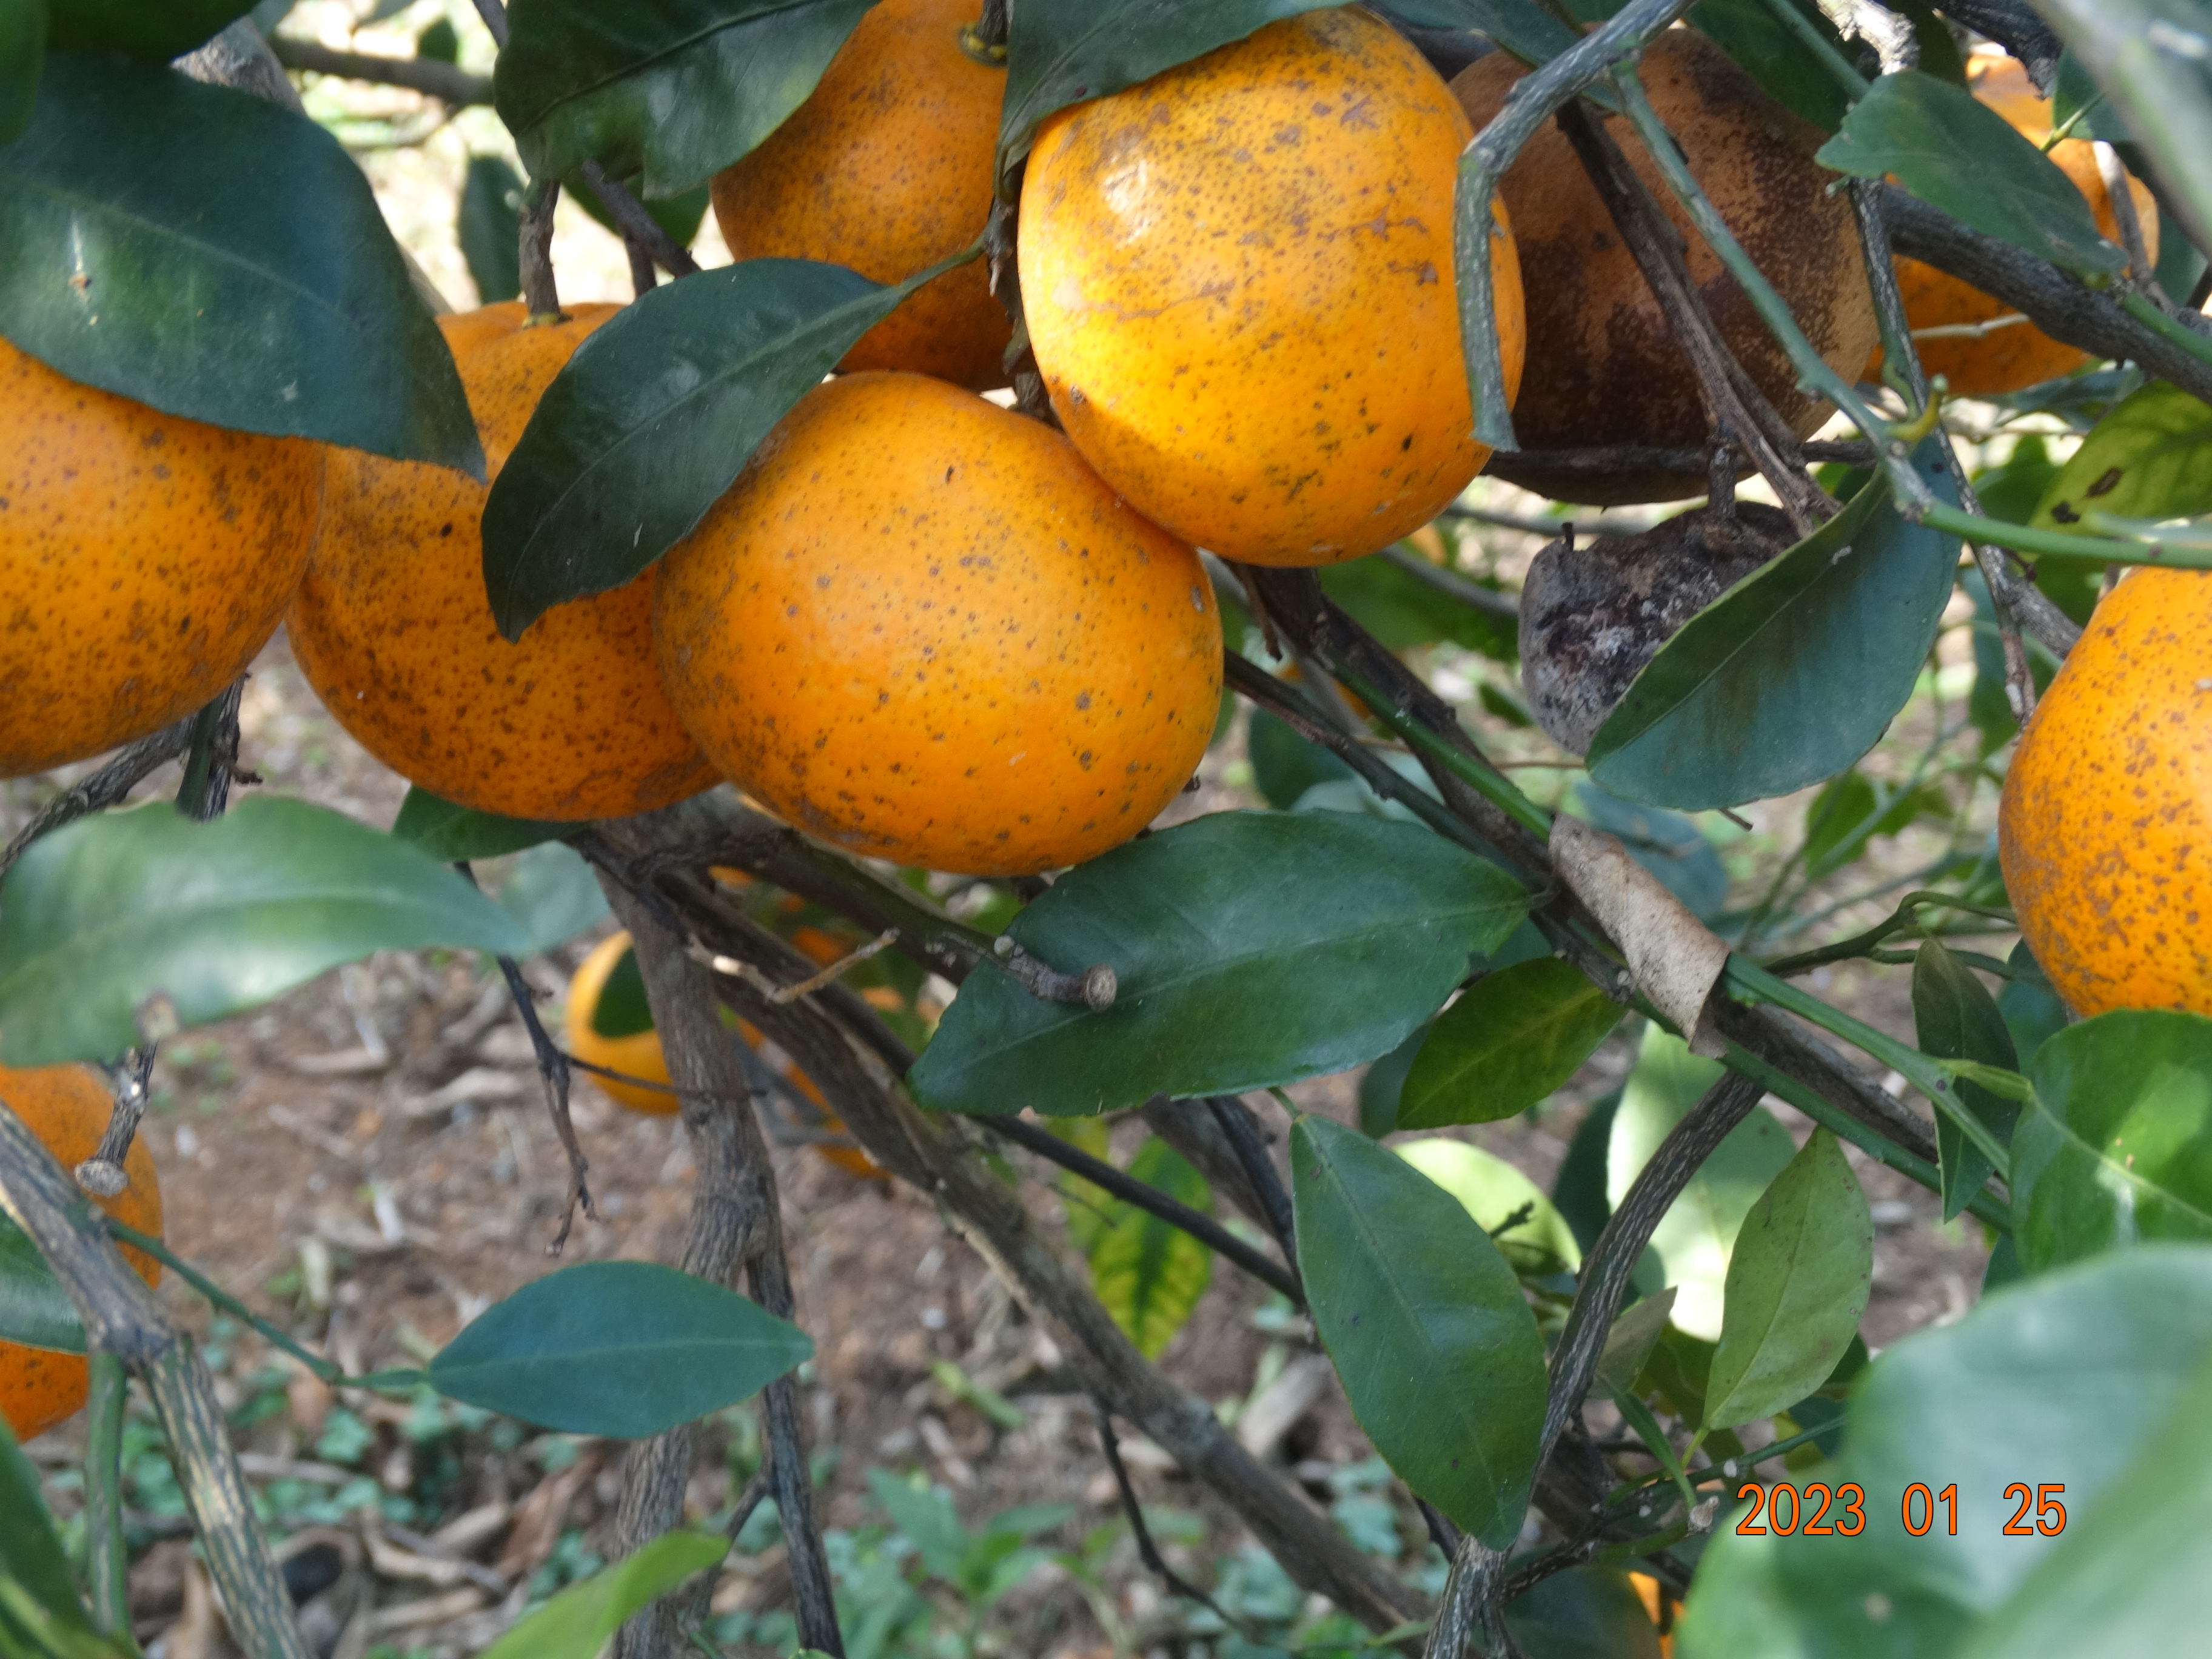
Citrus fruit variety: tangerine